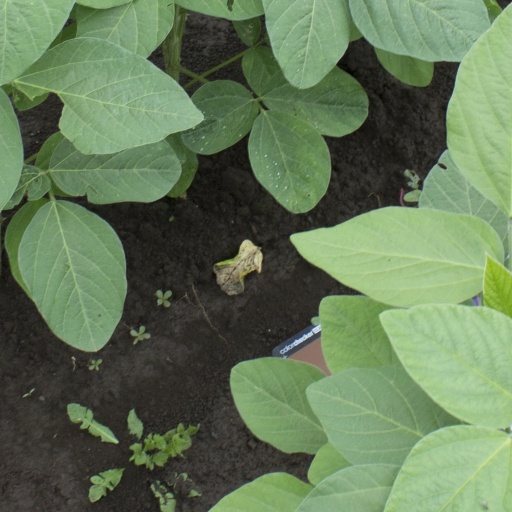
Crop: soybean